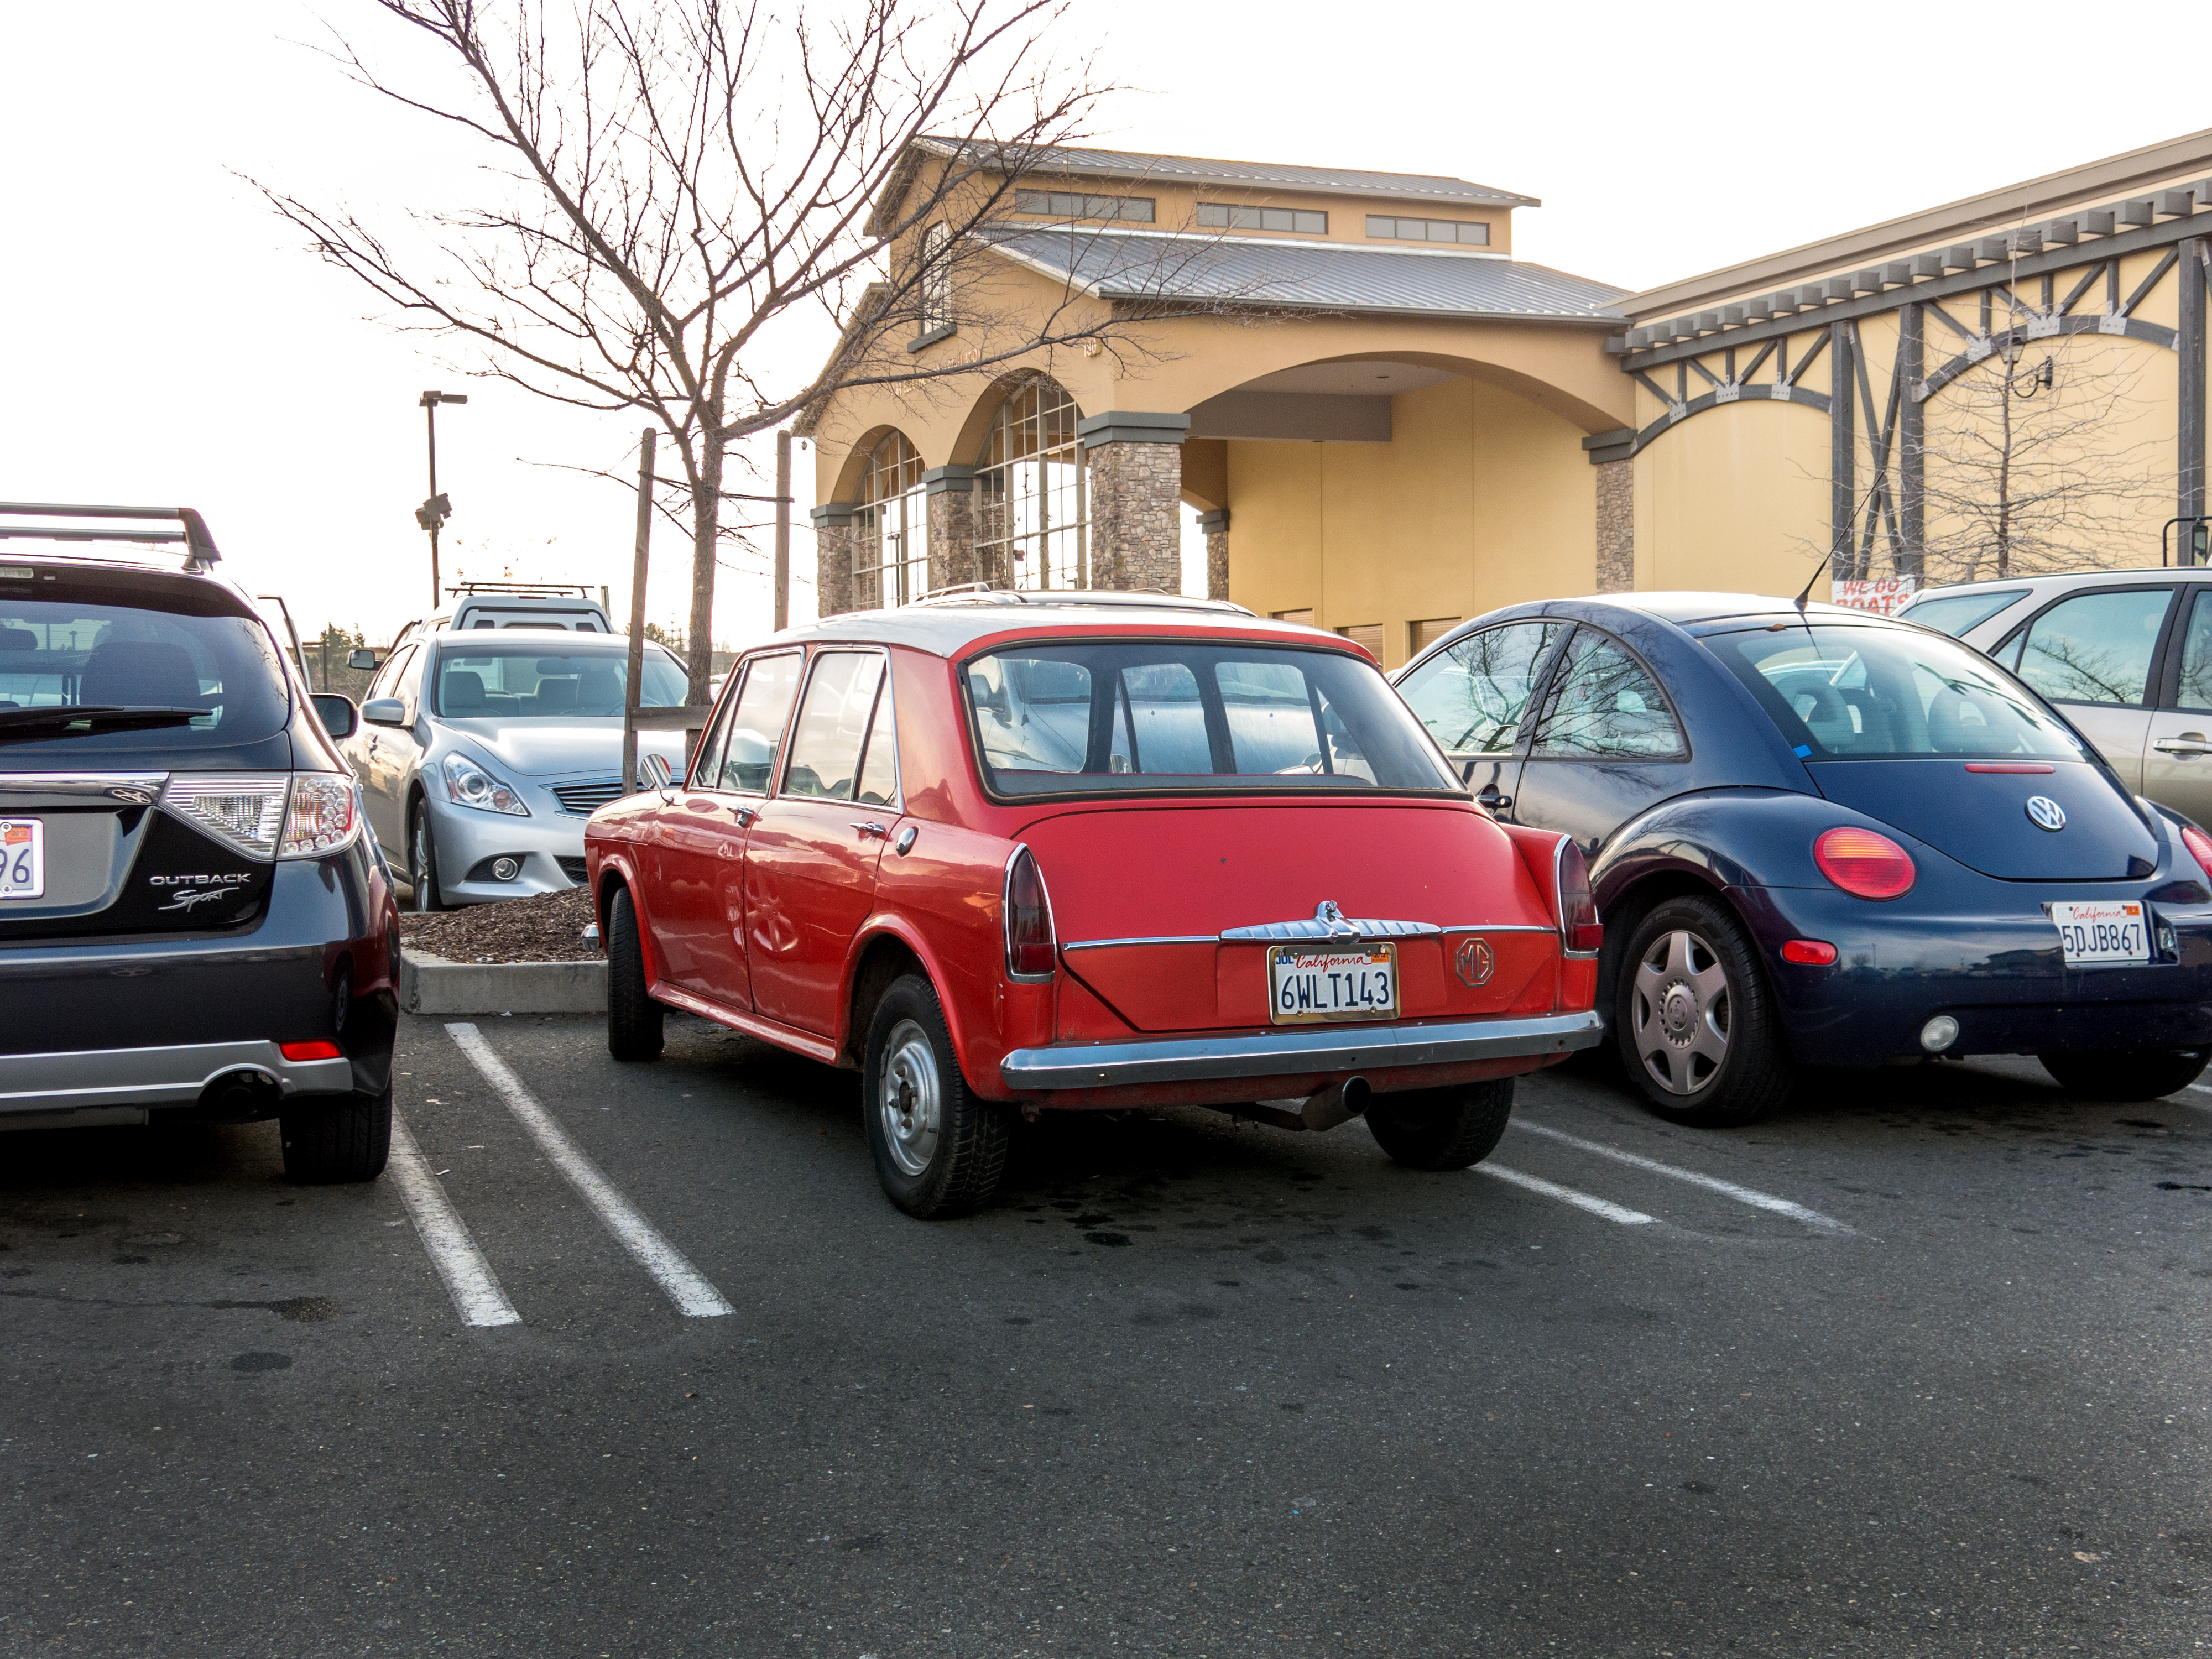
car, wheel, vehicle, motor vehicle, sedan, british, 365, project365, 2013inphotos, mg, antique car, city car, land vehicle, volkswagen beetle, automobile make, compact car, automotive design, luxury vehicle, subcompact car